Anne-Catherine Gillet

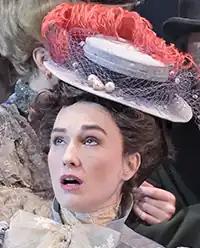
Anne-Catherine Gillet

Born in Libramont-Chevigny, Gillet studied singing at the Conservatoire royal de Liège with Nicolas Christou.